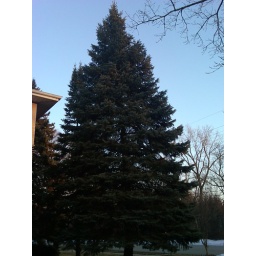
Mature pine tree in front of apartment building. Provides shade in summer and privacy year around.